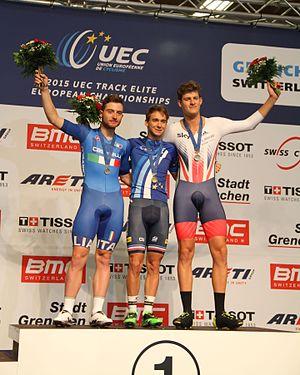
Le Championnat d'Europe de course à l'élimination masculin est le championnat d'Europe de course à l'élimination organisé annuellement par l'Union européenne de cyclisme dans le cadre des championnats d'Europe de cyclisme sur piste. En 2016, l'épreuve a lieu durant les championnats d'Europe juniors et espoirs.